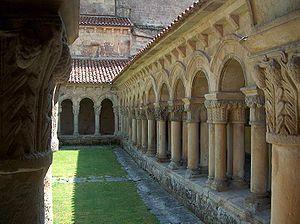
Un cloître ou cloitre est une galerie couverte et fermée en quadrilatère, entourant souvent un jardin intérieur, établie d'abord au cœur des abbayes et monastères, et plus tard également à côté des cathédrales, collégiales et églises plus importantes.